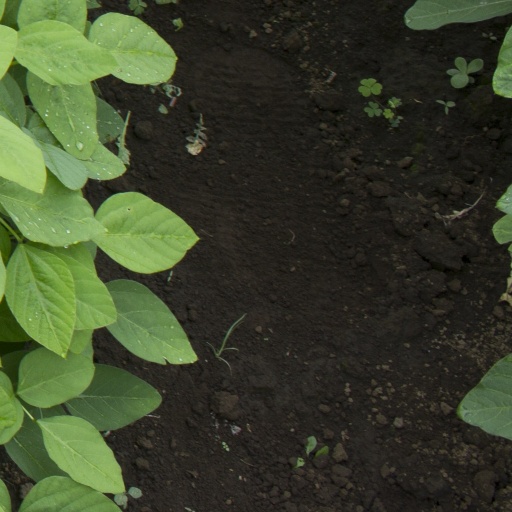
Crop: soybean